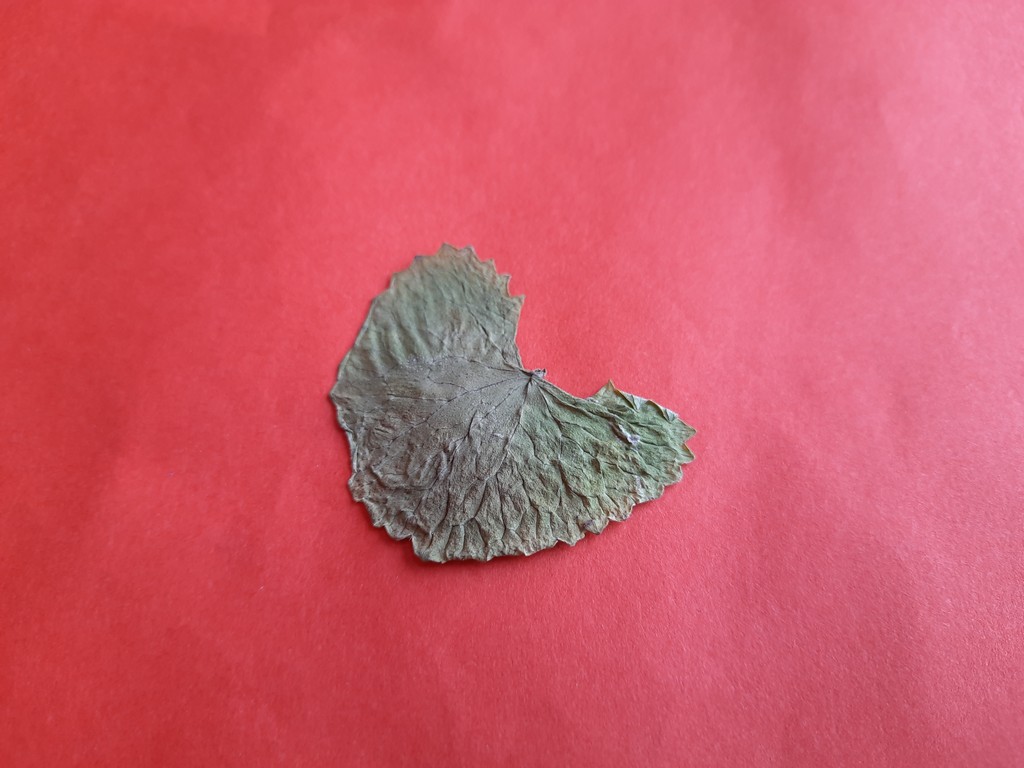
Label: Dried